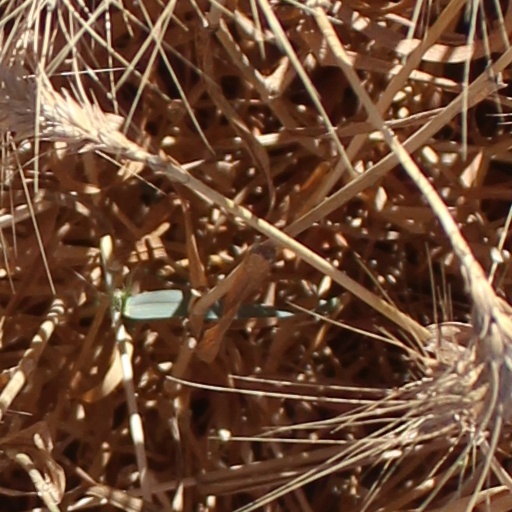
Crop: wheat